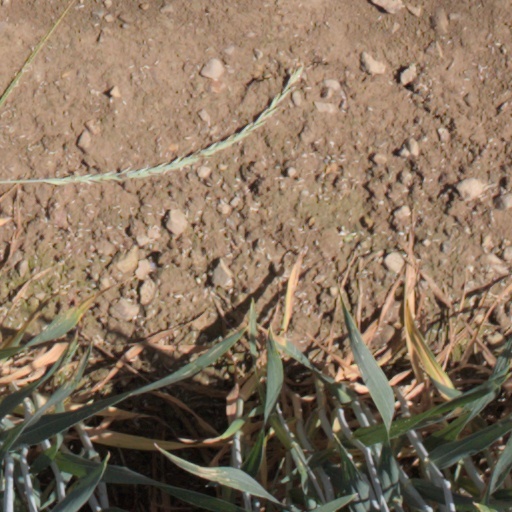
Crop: wheat